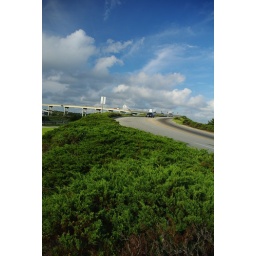
The view from the highway 130 bridge in Holden Beach is one of the most spectacular sights in the Coastal Carolinas